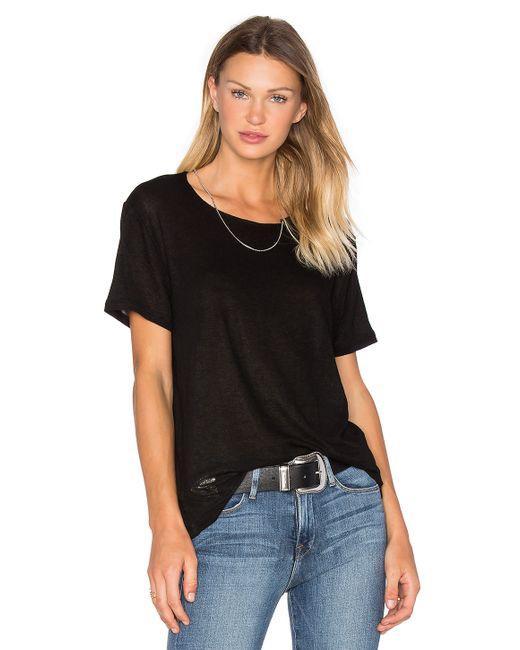
Einfarbige Damenbekleidung Lässiges T-Shirt